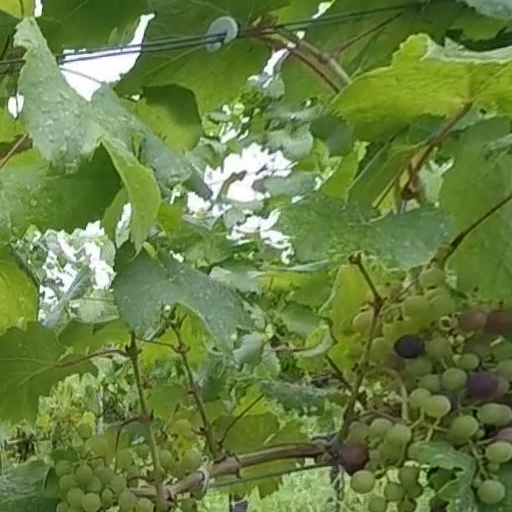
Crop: grape